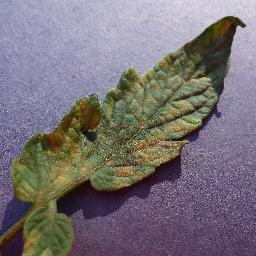
Label: Tomato___Leaf_Mold